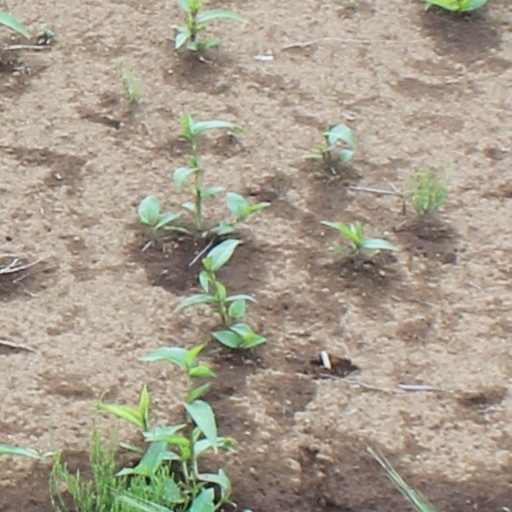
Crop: wheat